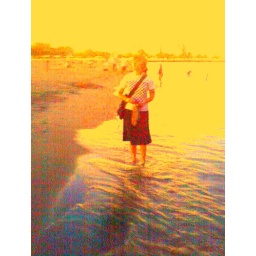
girl in lake